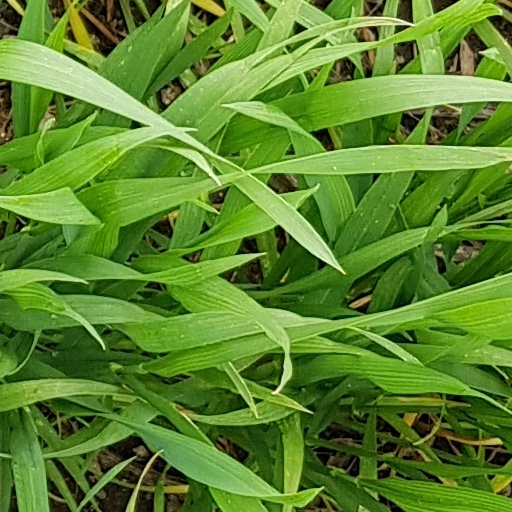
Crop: wheat